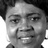
Emotion: sad